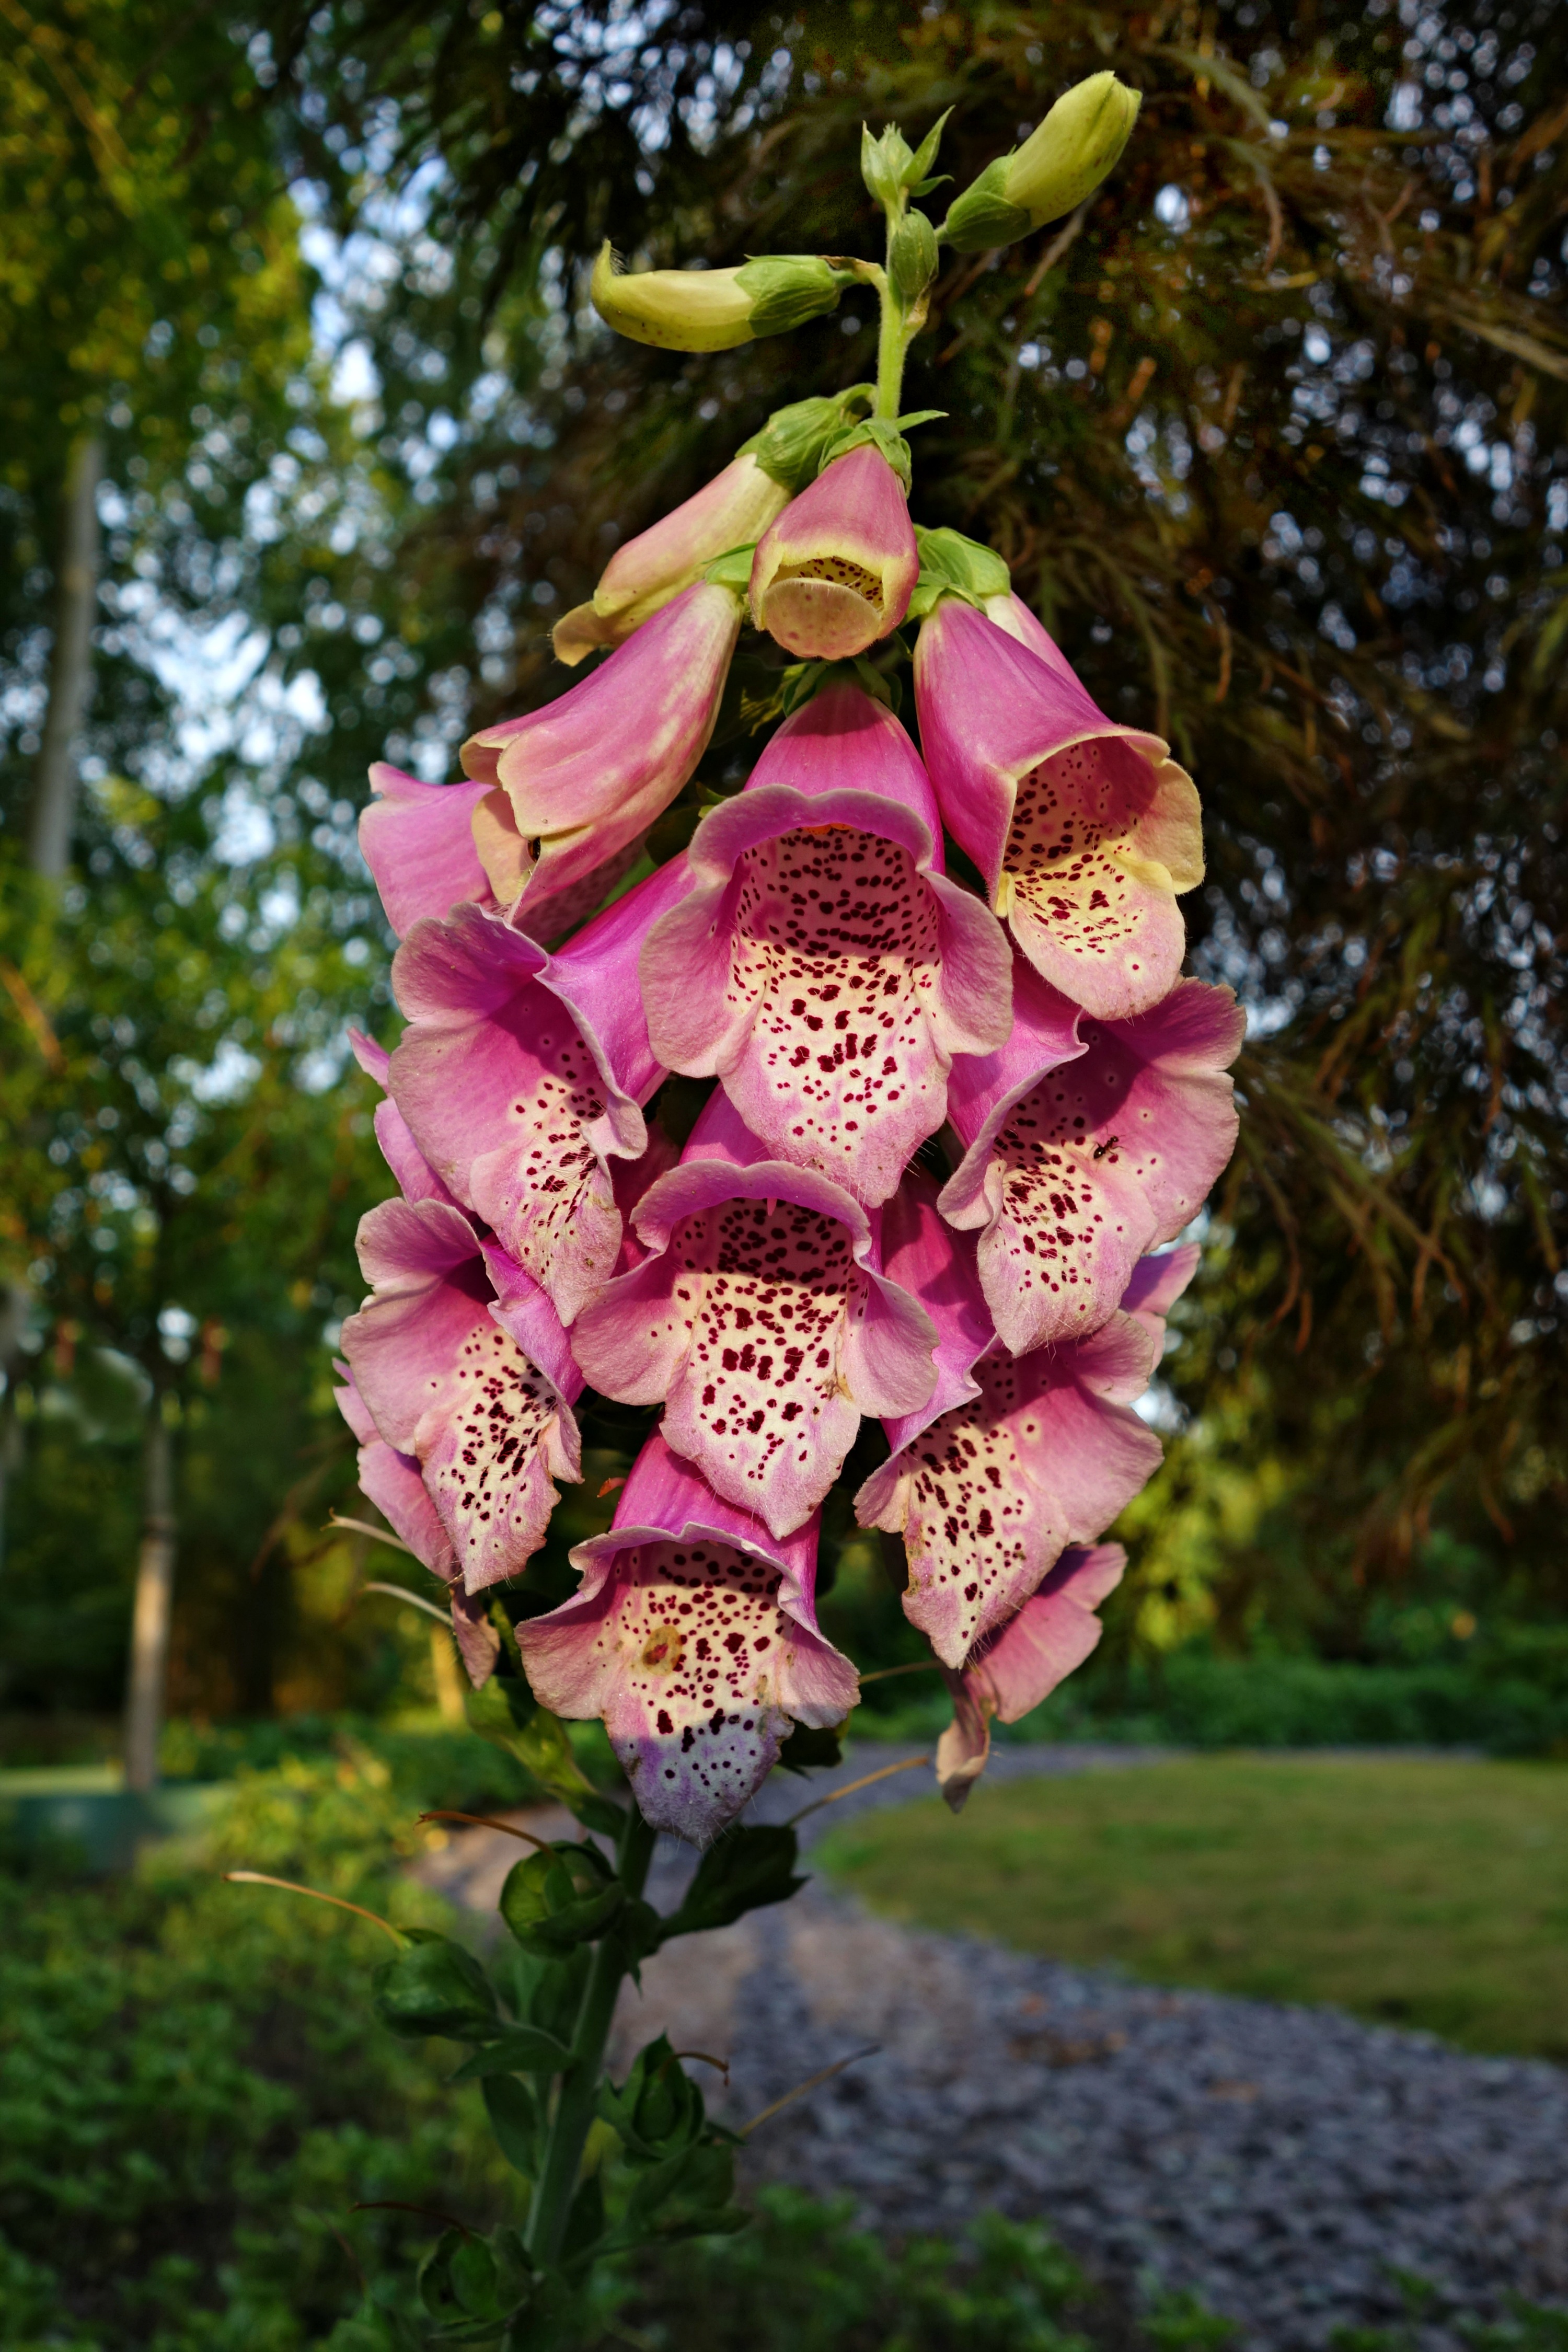
nature, blossom, plant, sunlight, flower, petal, bloom, green, herb, park, botany, garden, medicine, pink, flora, health, bright, floristry, purpurea, digitalis, foxglove, medicinal, flowering plant, flower bouquet, bell shaped, floral design, digitalis purpurea, land plant, flower arranging